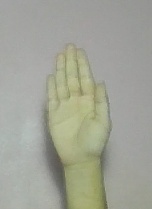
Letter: seen